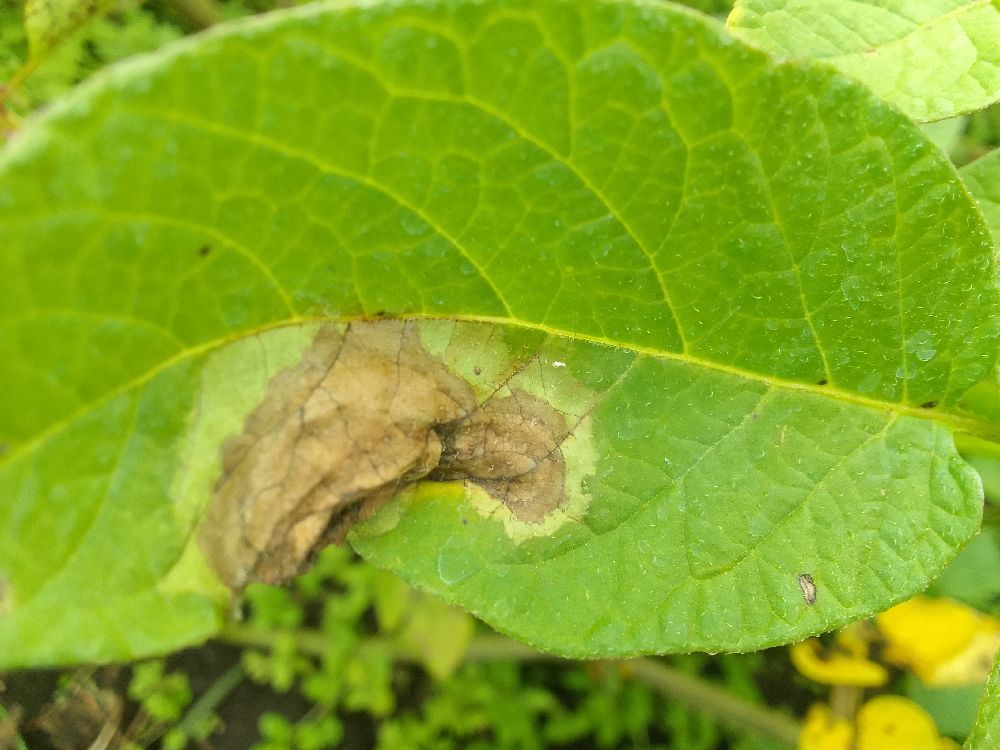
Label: Late blight